Cotehele clock

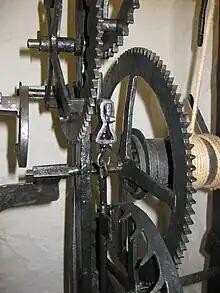
The going train. The verge suspension is in the middle of the photo, the escapement wheel at the bottom, and the great wheel to the right. Also visible is the barrel with the rope wound around it.

The great wheel of the going train does one turn in 3600 seconds (1 hour), the escapement wheel takes 303.1579 seconds for one turn, and the foliot does one full swing in 12.1263 seconds, one half swing in 6.06317 seconds.